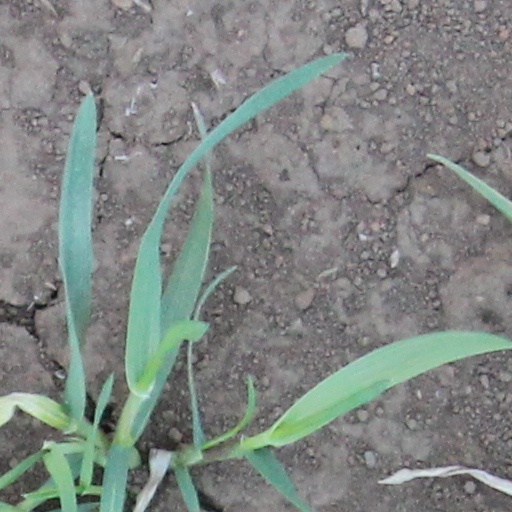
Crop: wheat